Father's Day

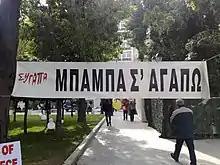
A 2004 outdoor banner at Syntagma Square, Athens, Greece, with the message "", i.e. "Daddy I love you".

In Greece, Father's Day is officially celebrated on the third Sunday of June. The SYGAPA association, which supports the needs of divorced fathers, raises awareness and advocates for the father's role in society, also organizes various events on the day across the country.